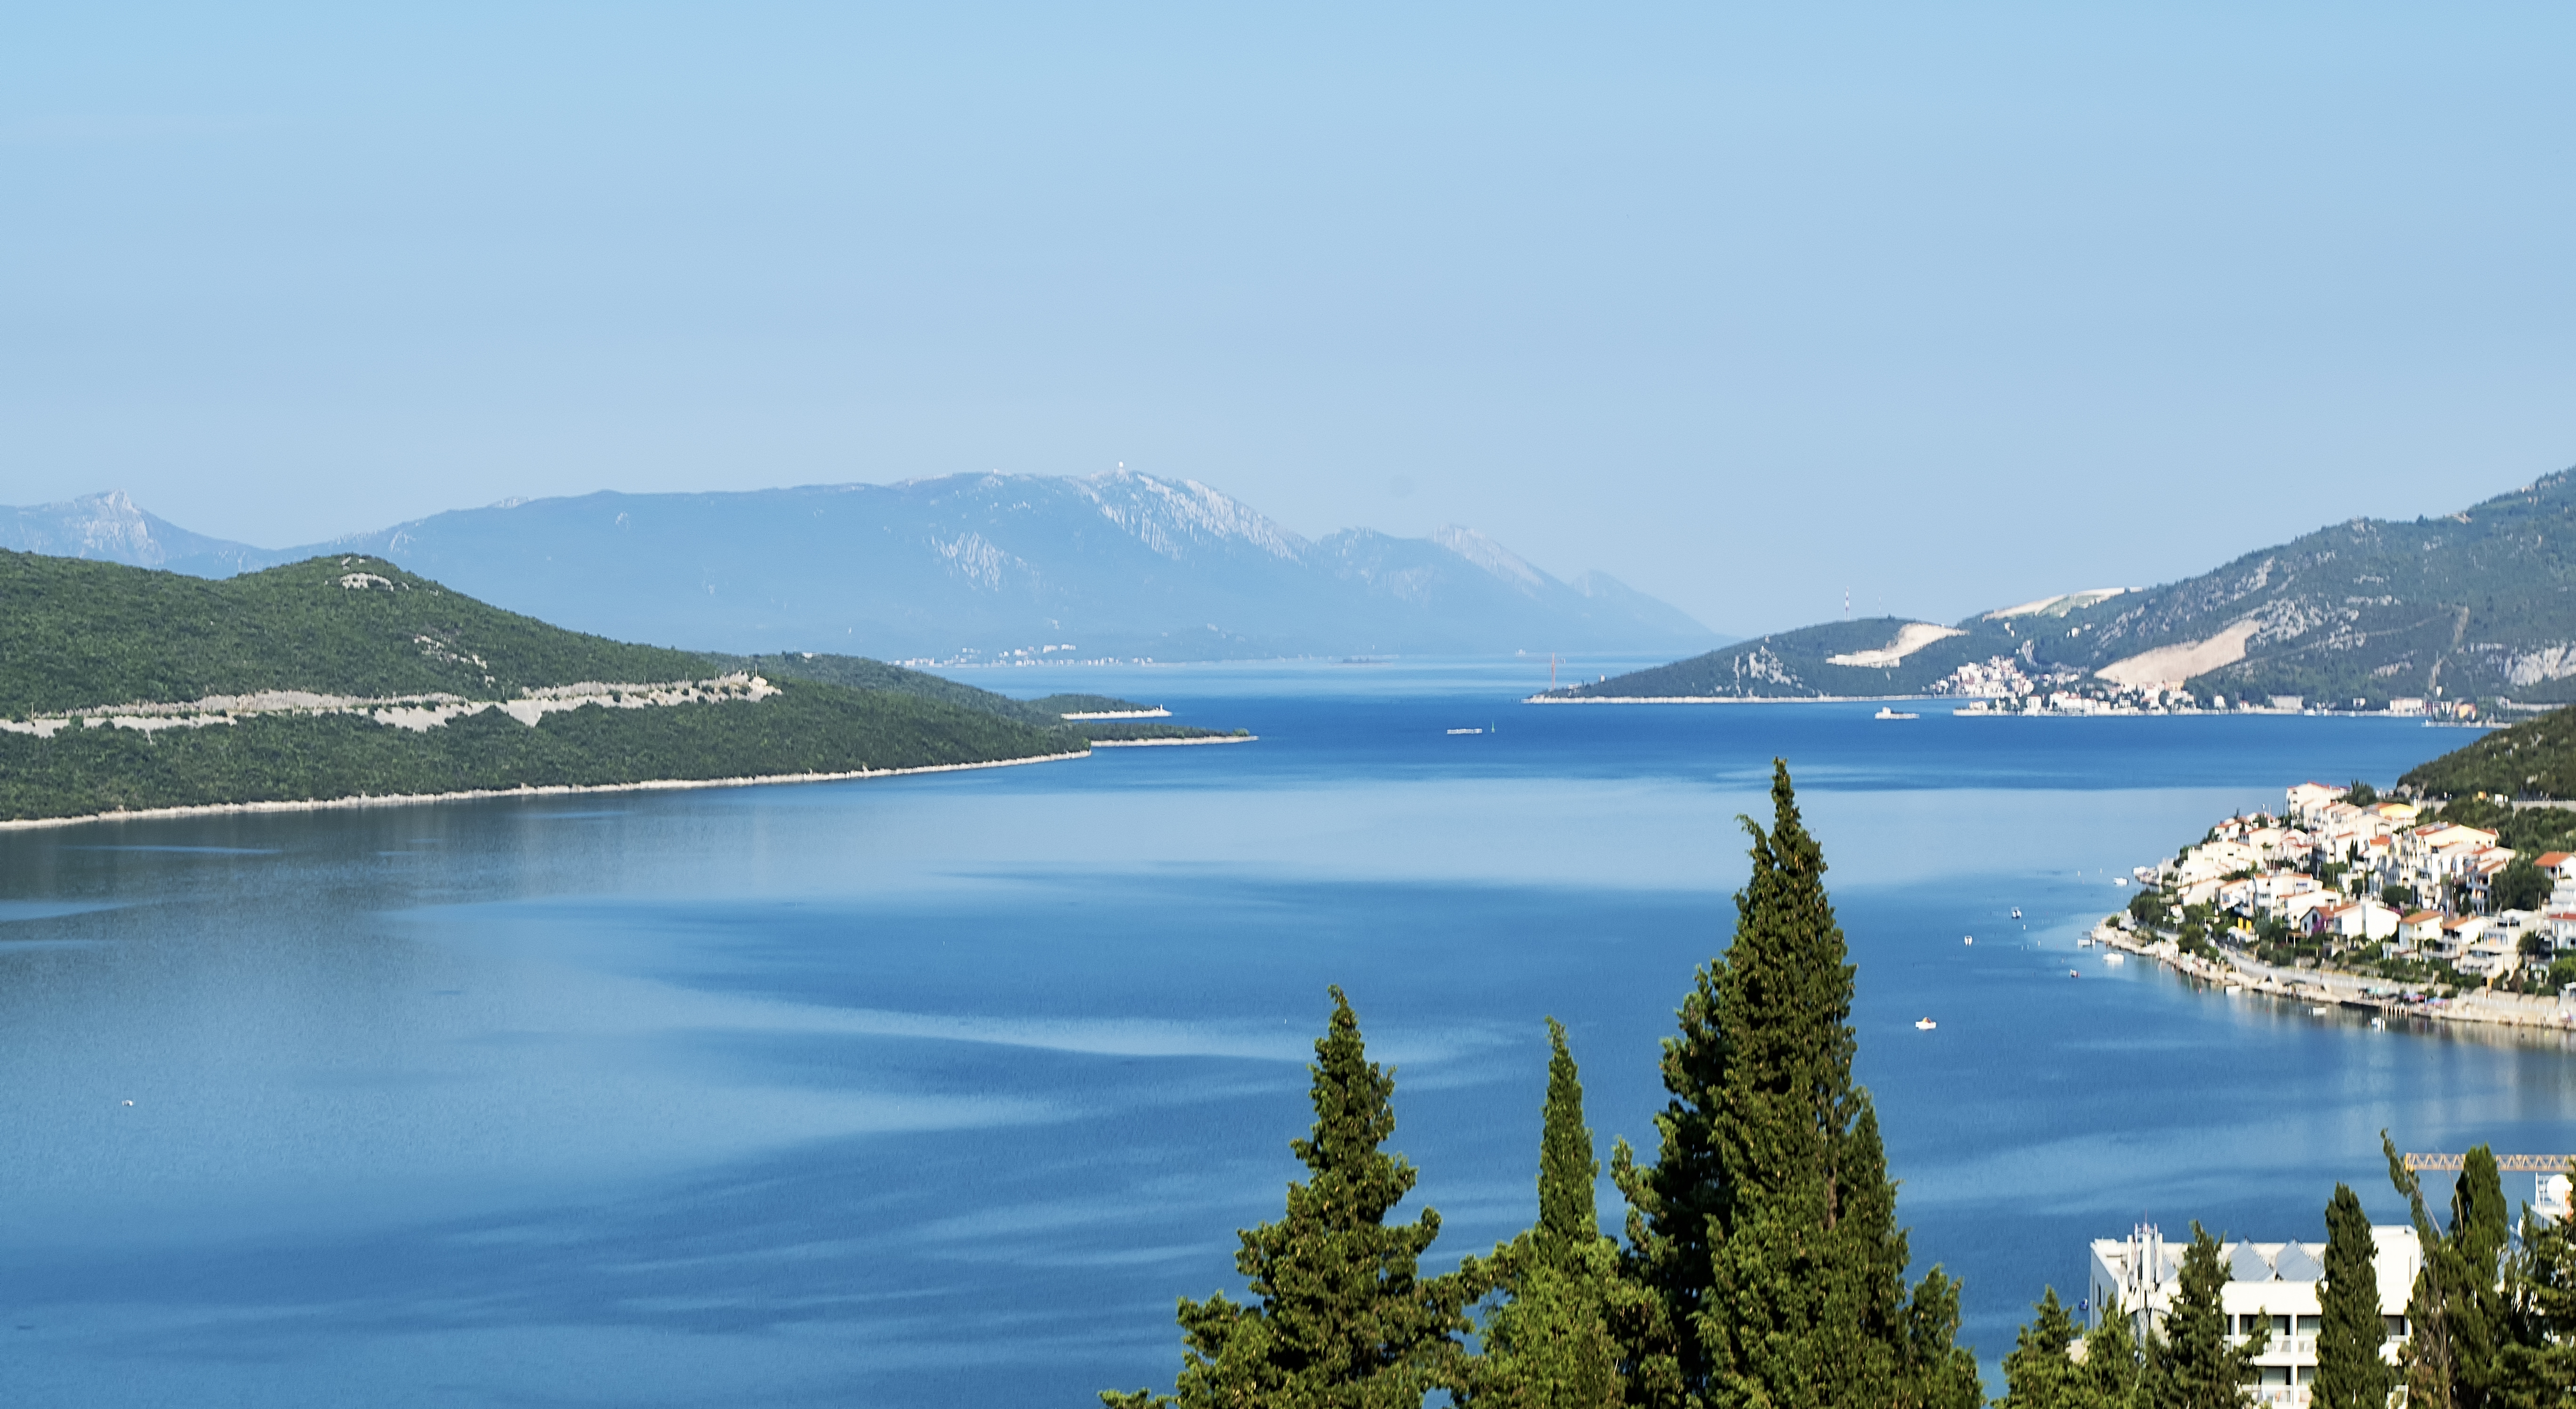
landscape, sea, coast, water, mountain, sky, lake, view, mountain range, vacation, reflection, bay, fjord, reservoir, body of water, trees, buildings, mountains, loch, crater lake, bosnia, herzegovina, neum, glacial landform